Cime de Missun

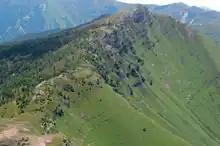
View from Monte Bertrand

The mountain up to World War II was totally belonging to Italy but, following the Paris Peace Treaties, signed in February 1947, is now shared between Italy and France.